Hôtel de Lassay

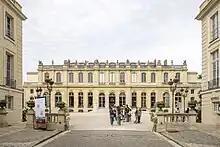
Court façade

The Hôtel de Lassay is a private mansion located on the Rue de l'Université, in the 7th arrondissement of Paris, France. It is the current residence of the President of the National Assembly, and adjoins the Palais Bourbon, the seat of the lower house of Parliament.